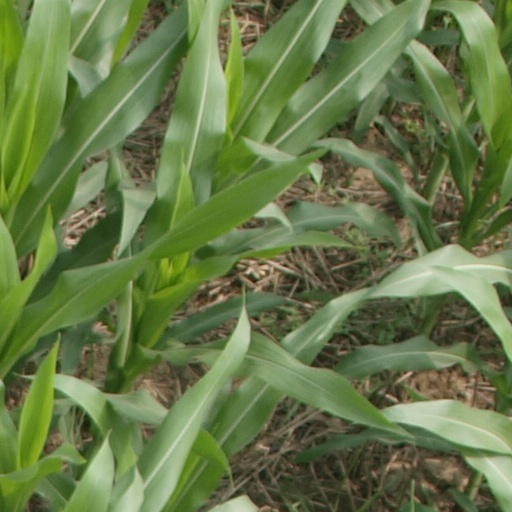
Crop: maize; corn